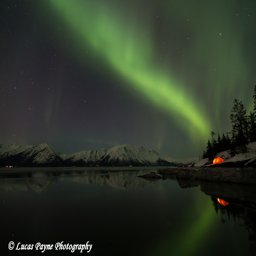
view dancing above mountain range with a backpacking tent reflecting in the waters